Cristiano Ronaldo: The World at His Feet

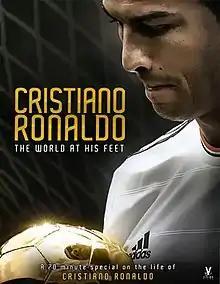
Film poster

Cristiano Ronaldo: The World at His Feet is a 2014 Spanish documentary film directed by Tara Pirnia. It follows the life and career of Portuguese footballer Cristiano Ronaldo, who was playing for Spanish club Real Madrid at the time of the documentary's release. It was released via Vimeo in June 2014.